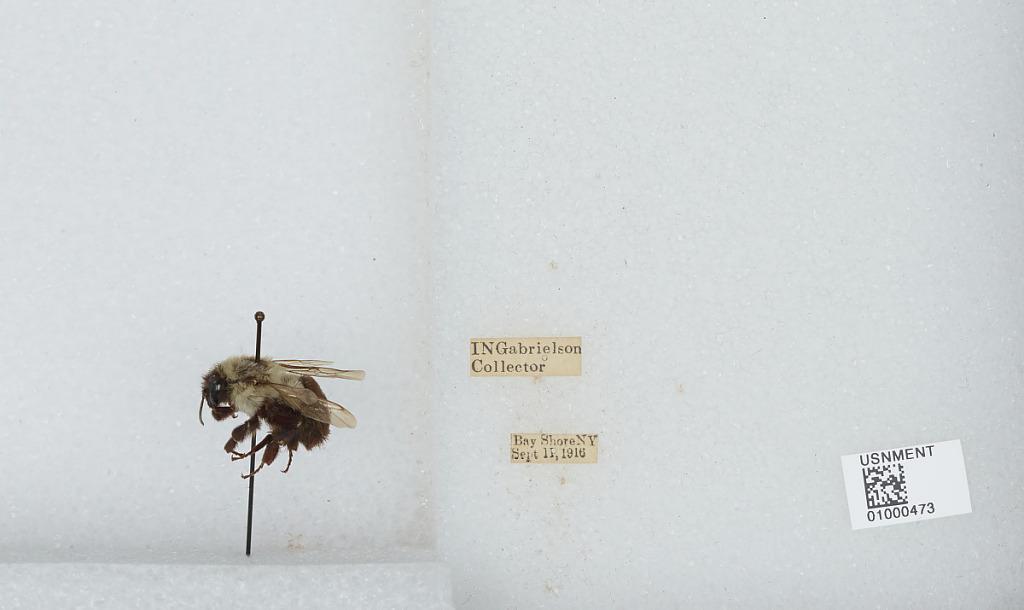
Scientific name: Bombus (Pyrobombus) impatiens Cresson
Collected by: I. Gabrielson
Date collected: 1916-9-11
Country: United States
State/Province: New York
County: Suffolk
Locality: Bay Shore
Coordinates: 40.7297, -73.2536